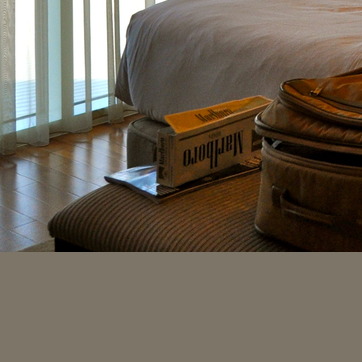
Material: paper